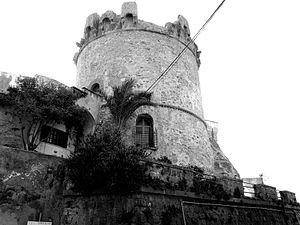
Forio ou encore Forio d'Ischia est une commune d'Italie de la ville métropolitaine de Naples dans la région de Campanie. Elle se trouve sur l'île d'Ischia.